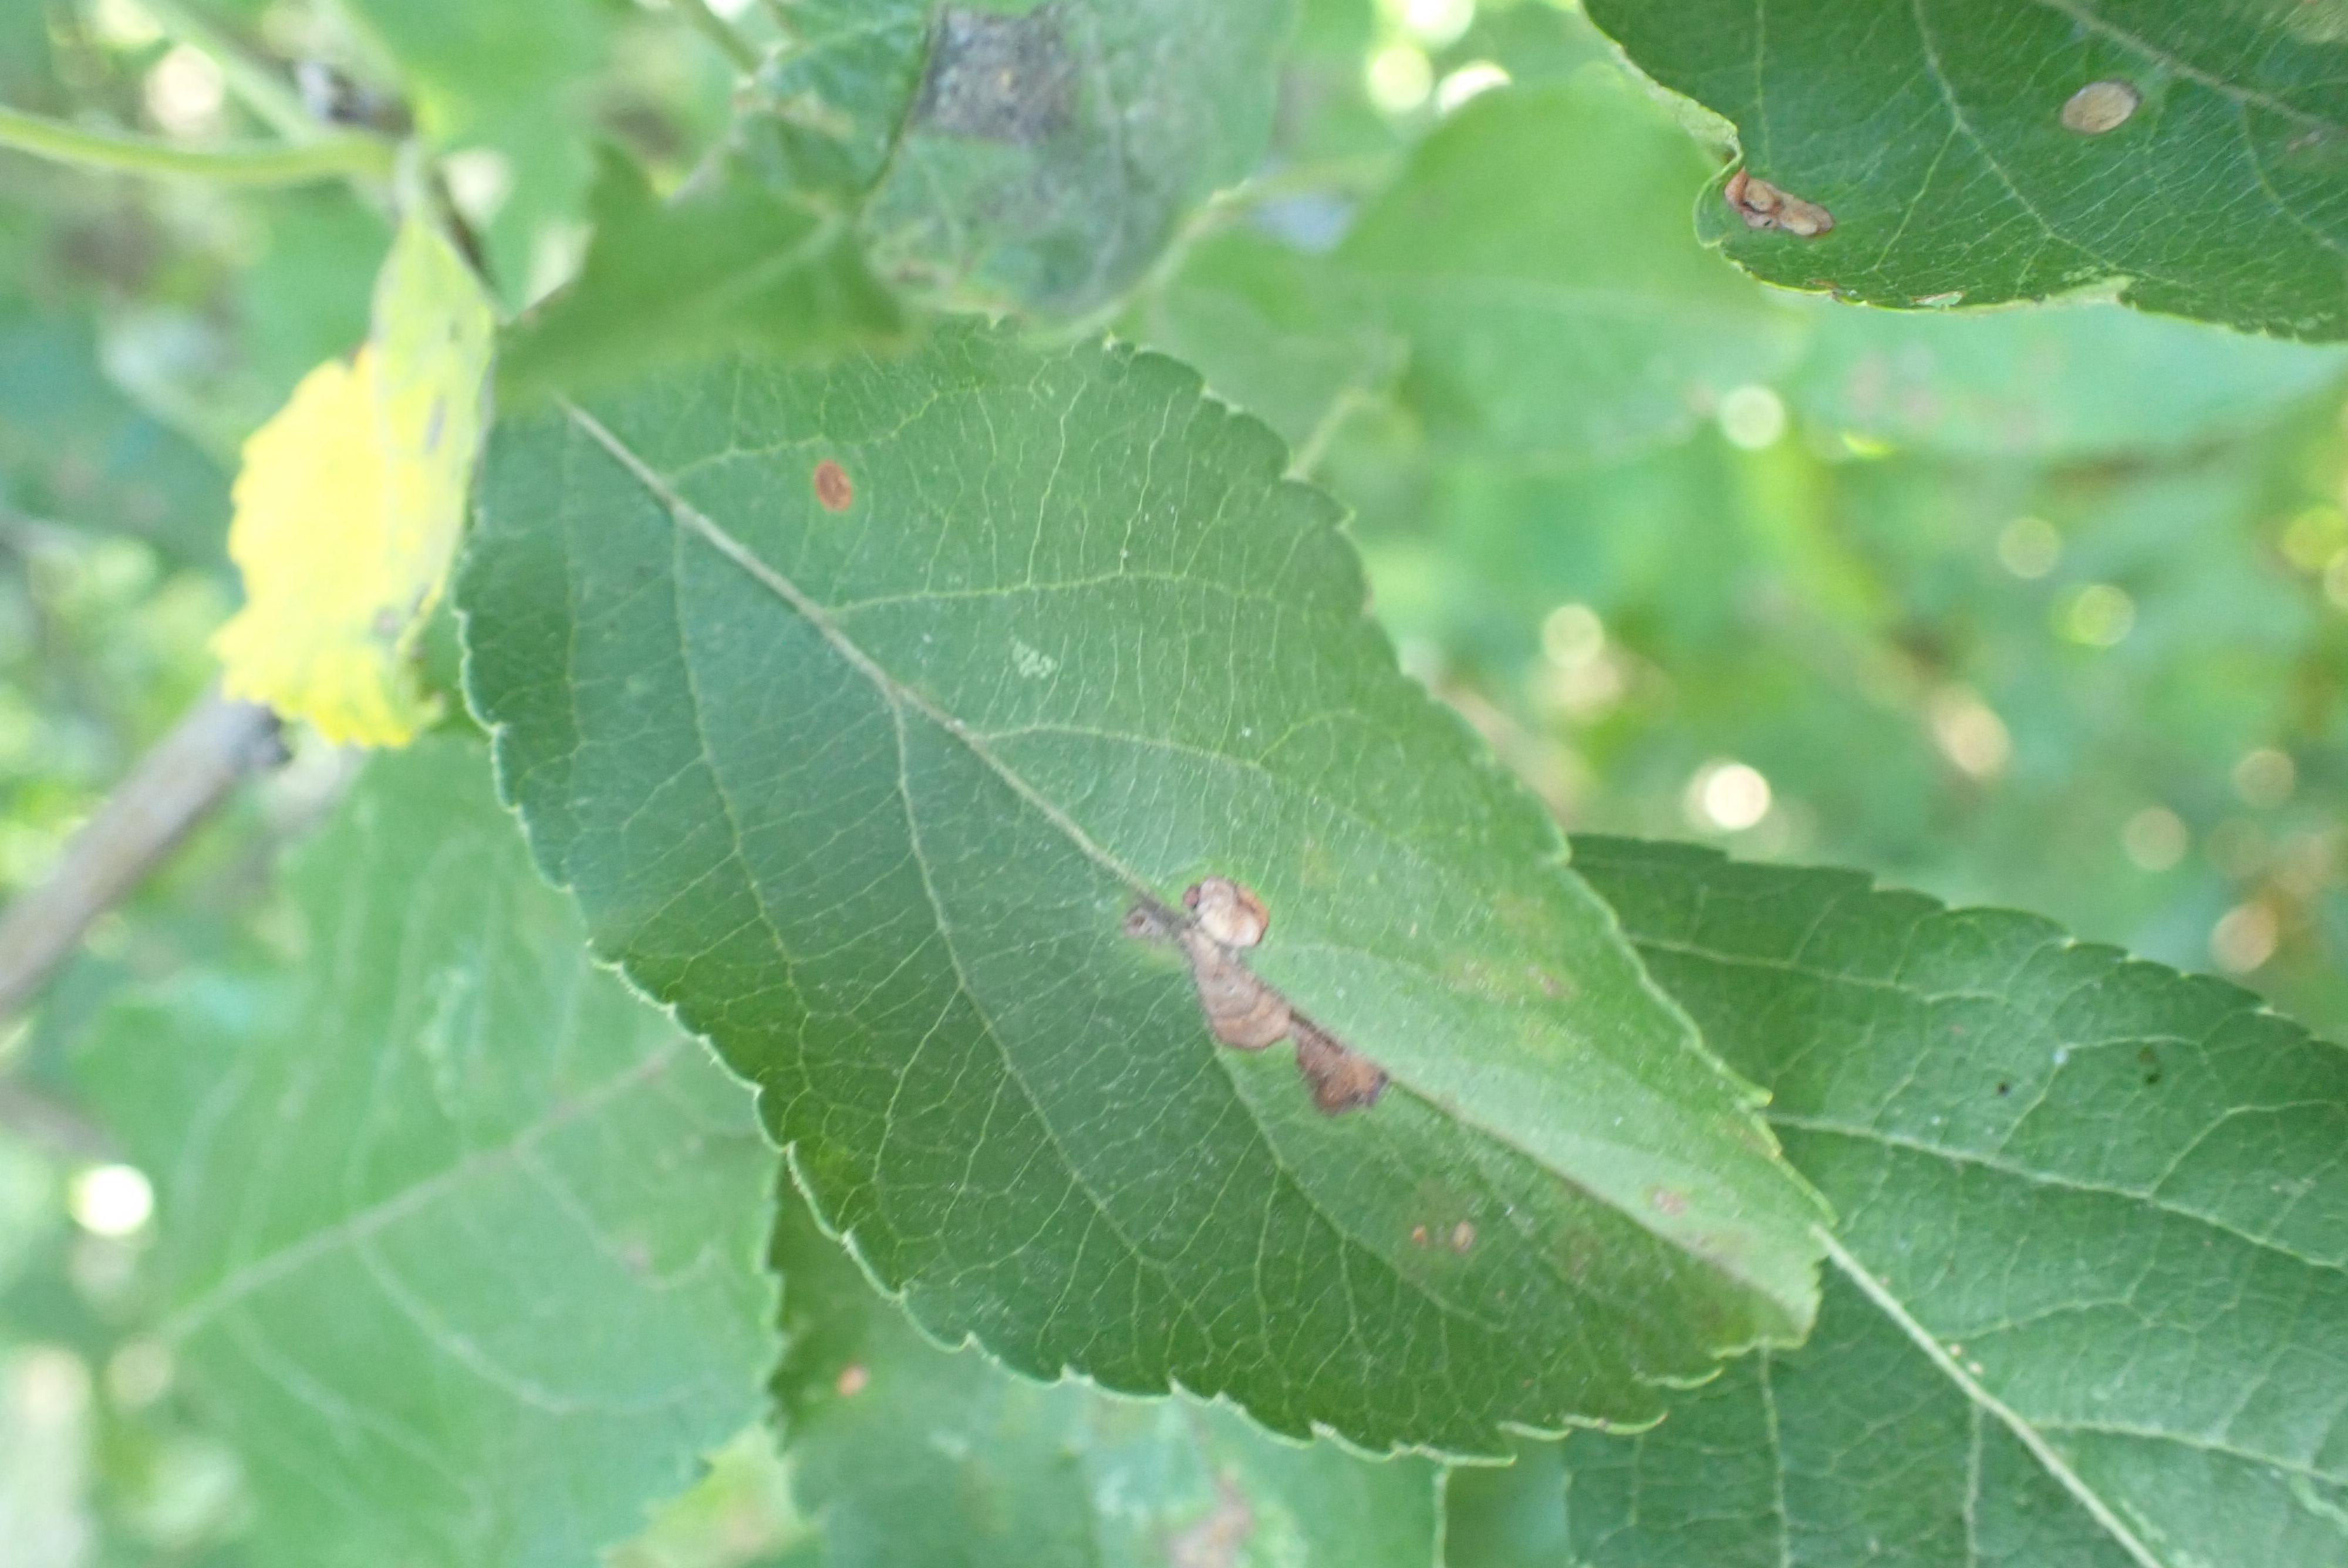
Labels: scab, frog_eye_leaf_spot